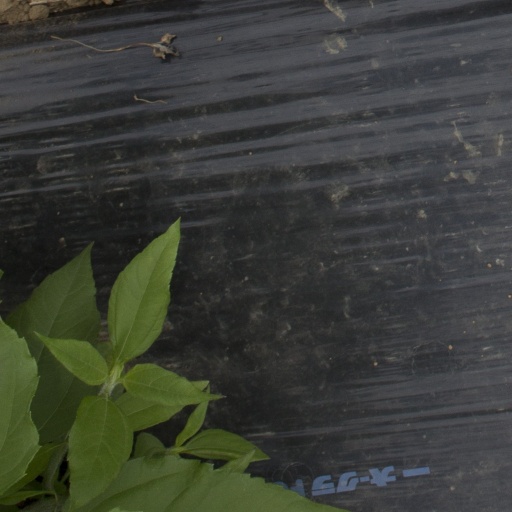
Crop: Jerusalem artichoke